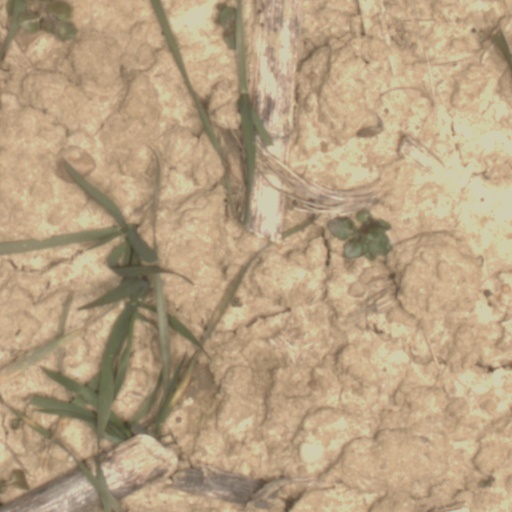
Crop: wheat